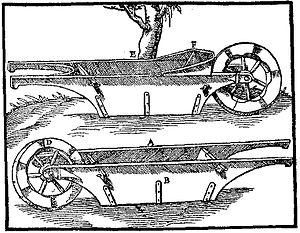
Description
Une brouette est un contenant mobile, porté sur une ou plusieurs roues, muni de deux brancards pour le transport humain de petites charges, généralement sur de courtes distances.